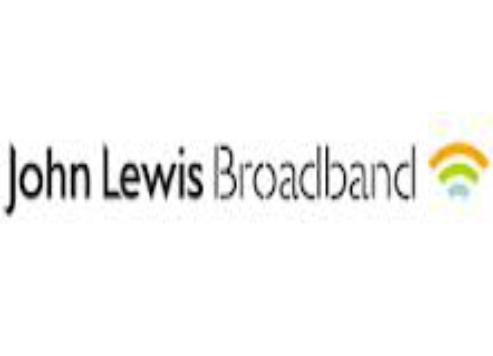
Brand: John Lewis
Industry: Others